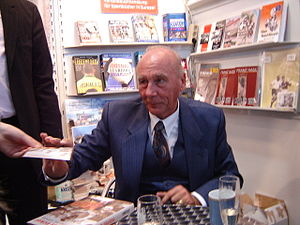
Horst Eckel
Horst Eckel er en tidligere tysk fodboldspiller, der som midtbanespiller på det vesttyske landshold var med til at vinde guld ved VM i 1954 i Schweiz, efter den sensationelle 3-2 sejr i finalen over storfavoritterne fra Ungarn. Han spillede samtlige tyskernes seks kampe under turneringen. Han var også med i truppen til VM i 1958 i Sverige.